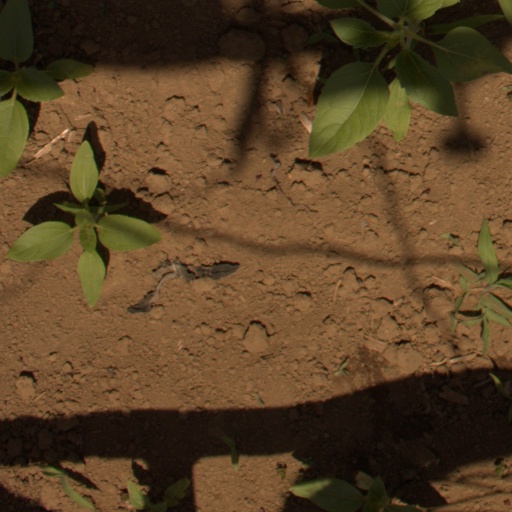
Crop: Jerusalem artichoke